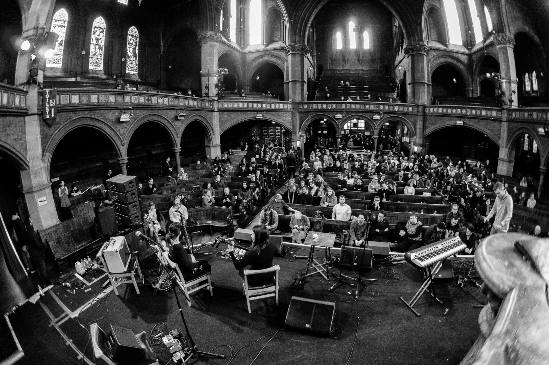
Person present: Yes